The Dancer from Atlantis

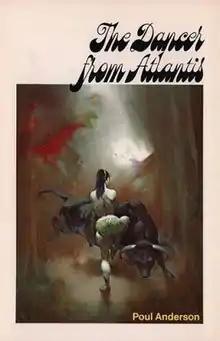
Cover of first edition

The Dancer from Atlantis is a science fiction novel by American writer Poul Anderson, first published in 1971 by Doubleday.